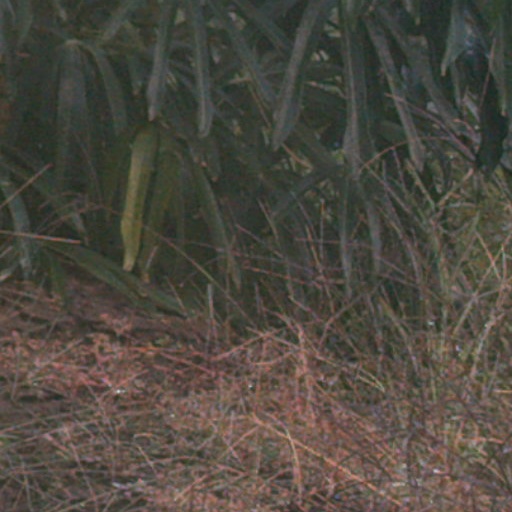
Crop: cassava